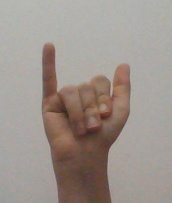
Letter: ya